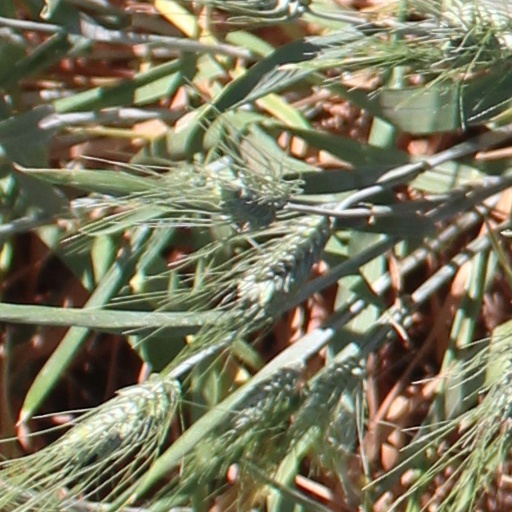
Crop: wheat